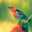
Label: bird